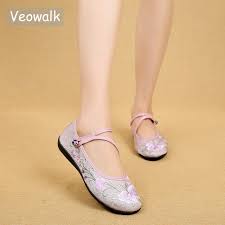
Label: Ballet Flat